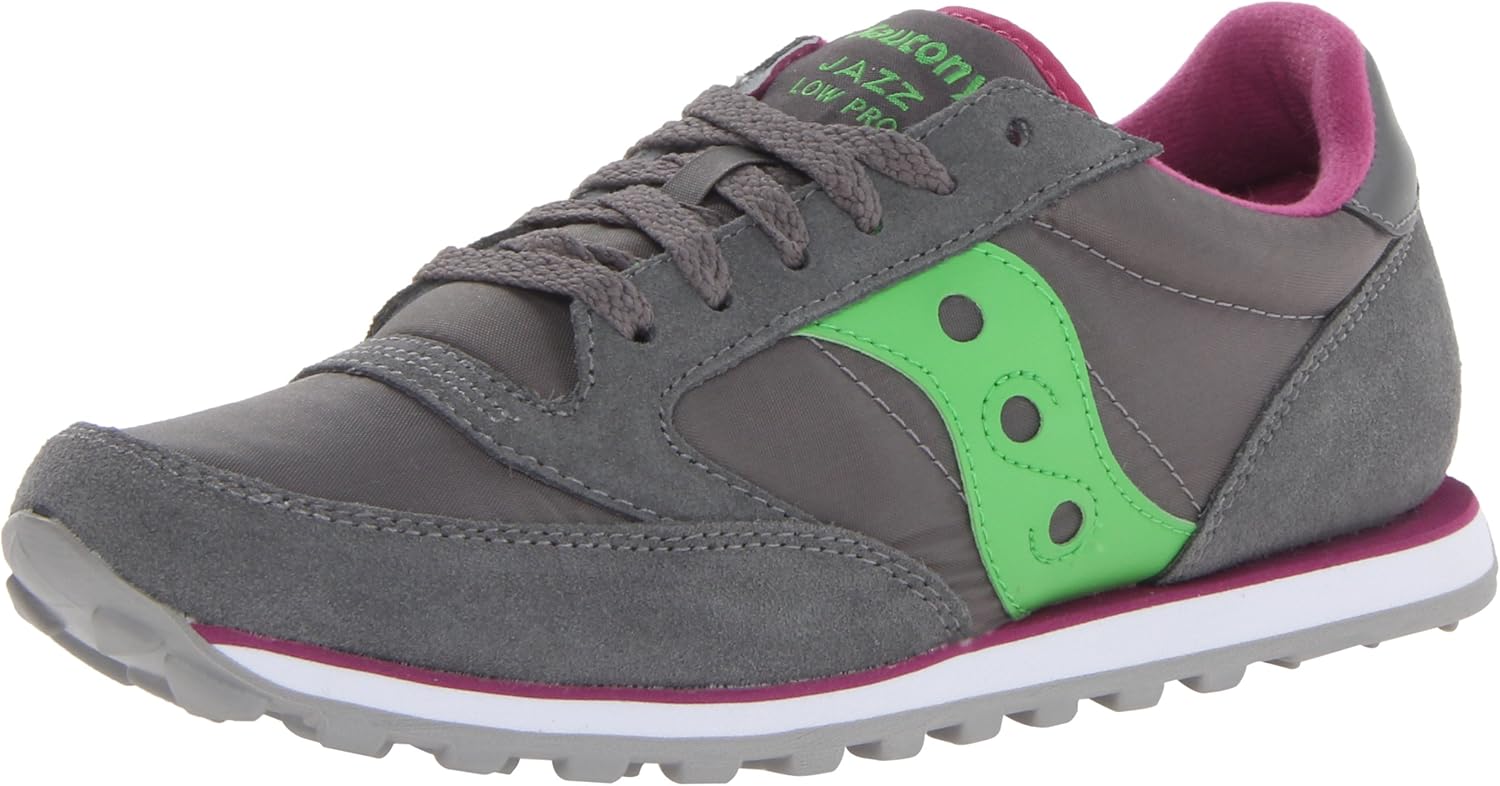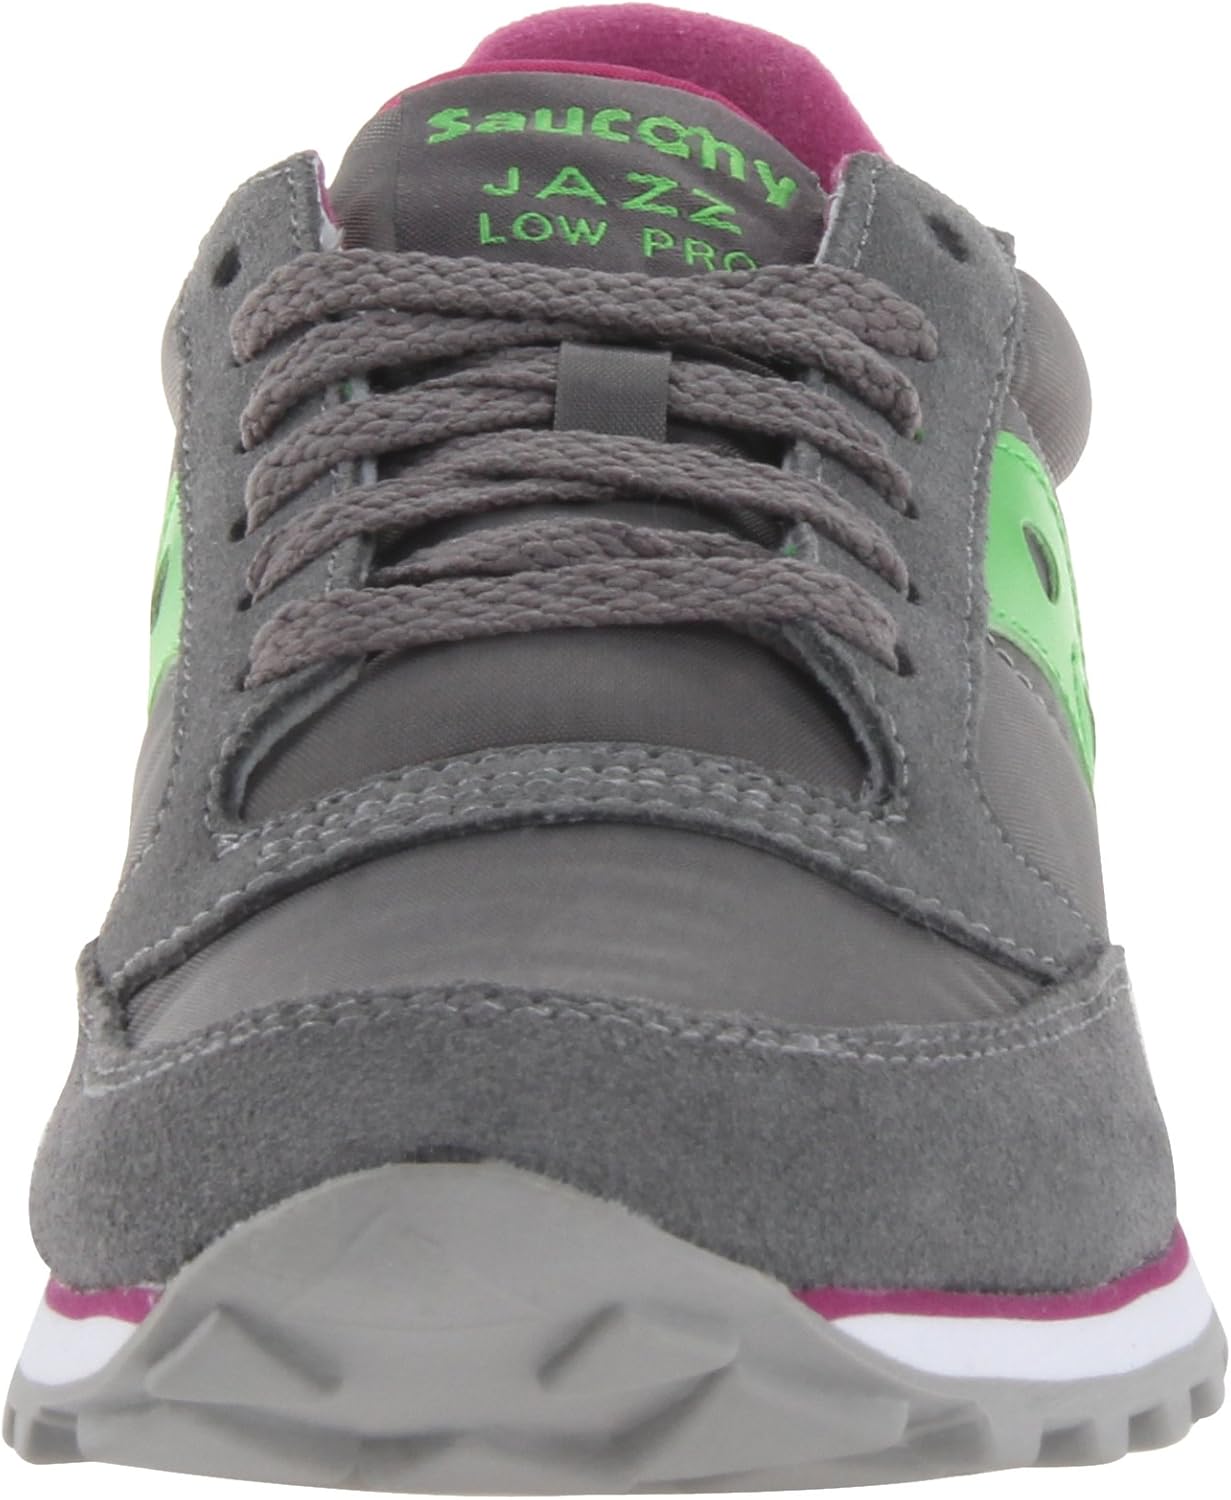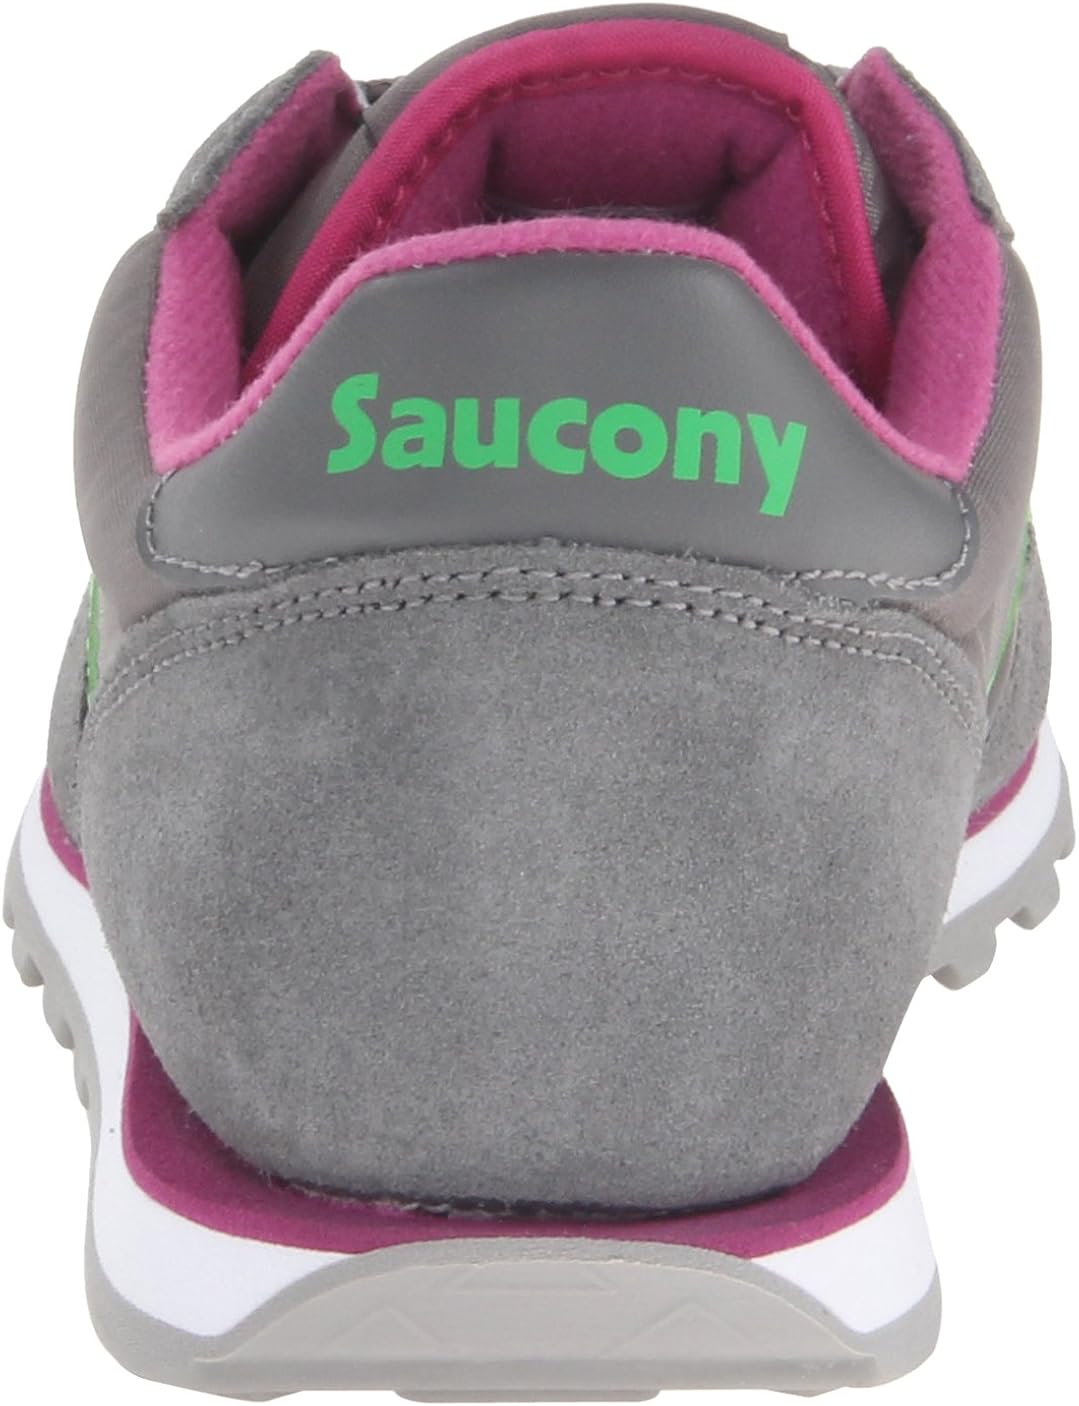
Saucony Women's Jazz Low Pro Sneaker
Category: AMAZON FASHION
Classic retro running shoe Saucony is among the most respected names in running shoes. They offer a wide range of running and walking shoes, each with the Saucony trademark fit, feel, and performance. They've spent years studying the biomechanics of top athletes because the goal is to develop creatively engineered systems that maximize your performance, allowing you to focus on the activity instead of the equipment. From studies have come many innovative Saucony concepts. Advanced technologies like Grid, the first sole-based stability and cushioning system, provide an advantage to athletes of all types.
Features: 100% Nylon and suede | Imported | Rubber sole | Removable insole